The Stones of Summer

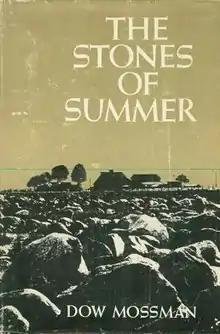
First edition

The Stones of Summer is a novel by American writer Dow Mossman. Both the novel and Mossman are also subjects of Mark Moskowitz's Slamdance award-winning film, "Stone Reader" (2002).